Ivan Santaromita

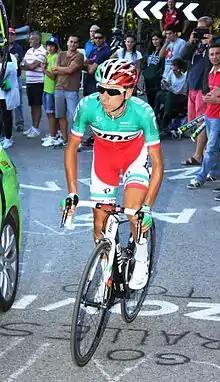
Santaromita at the 2013 Vuelta a España.

Ivan Santaromita (born 30 April 1984) is an Italian former professional road bicycle racer, who rode professionally between 2006 and 2019 for the , , , , and teams.